Question: What color is the wine bottle?
Tambaya: Menene launin kwalbar ruwan inabi?
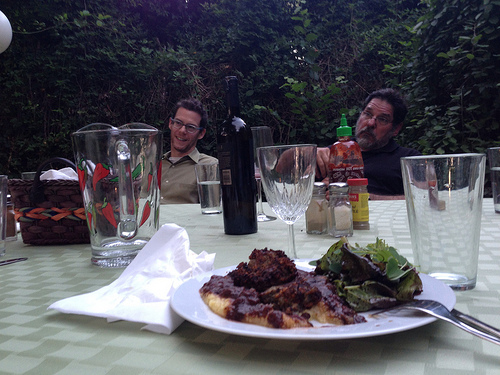
Answer: Black.
Amsa: Baƙi.